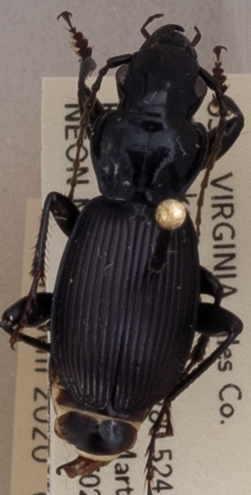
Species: Pterostichus moestus
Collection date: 2019-07-02
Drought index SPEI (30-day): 0.678
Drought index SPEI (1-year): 2.09
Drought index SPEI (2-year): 2.09